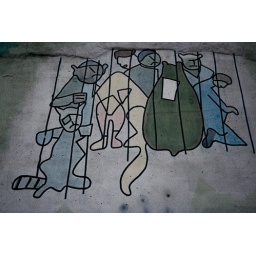
This is etched into the side wall of a concrete building in the Fremont neighborhood of Seattle.